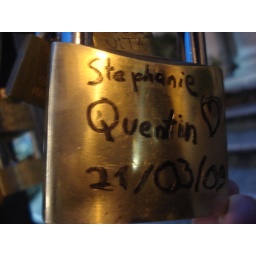
interesting fence by the Trevi Fountain...it must be like carving your initials in a tree :)